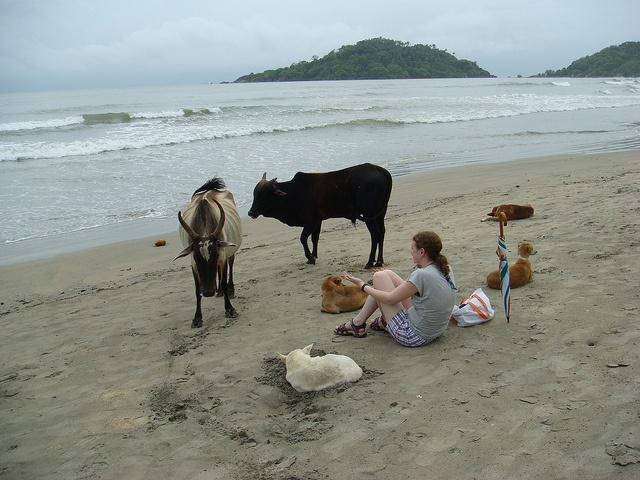
A person sitting on a beach with some animals.
Person sitting on a beach with dogs and cattle.
a girl on beach with several  farm animals
A woman on a beach with four dogs and two large animals.
A photo of a woman sitting on the beach with two cows.